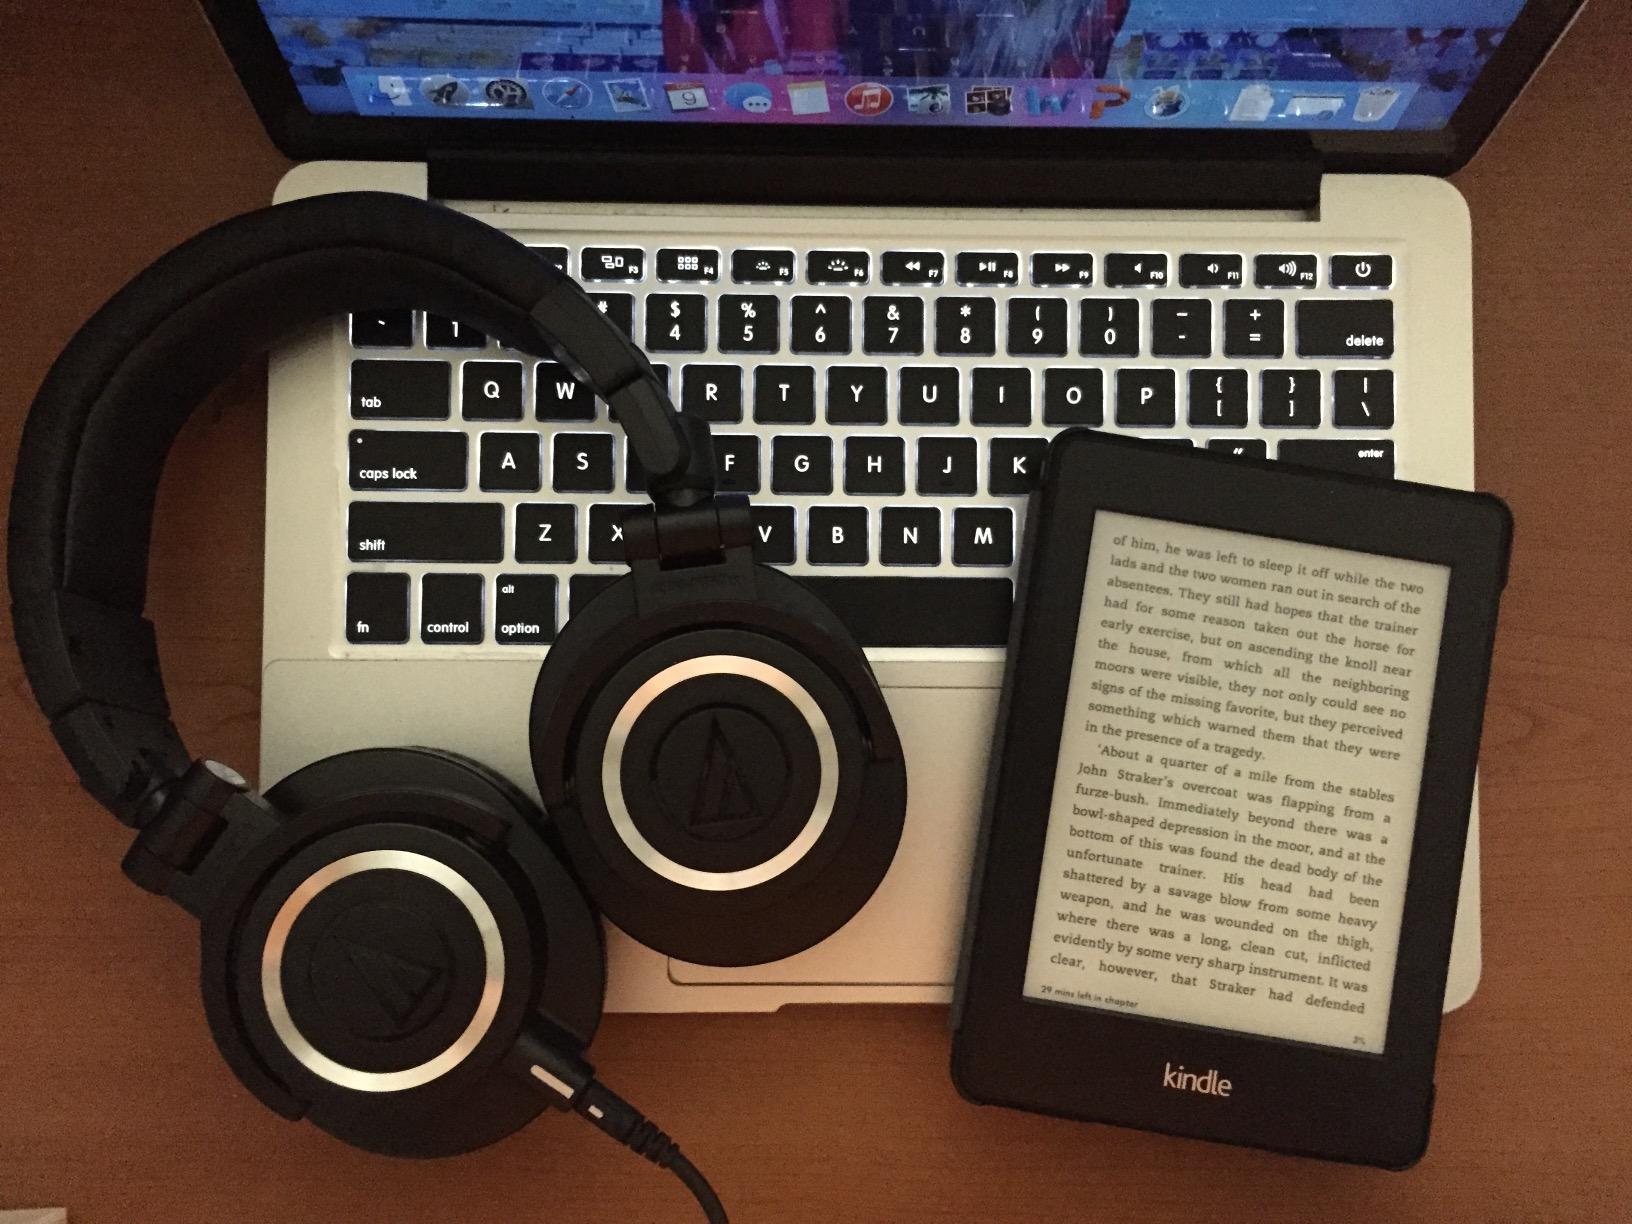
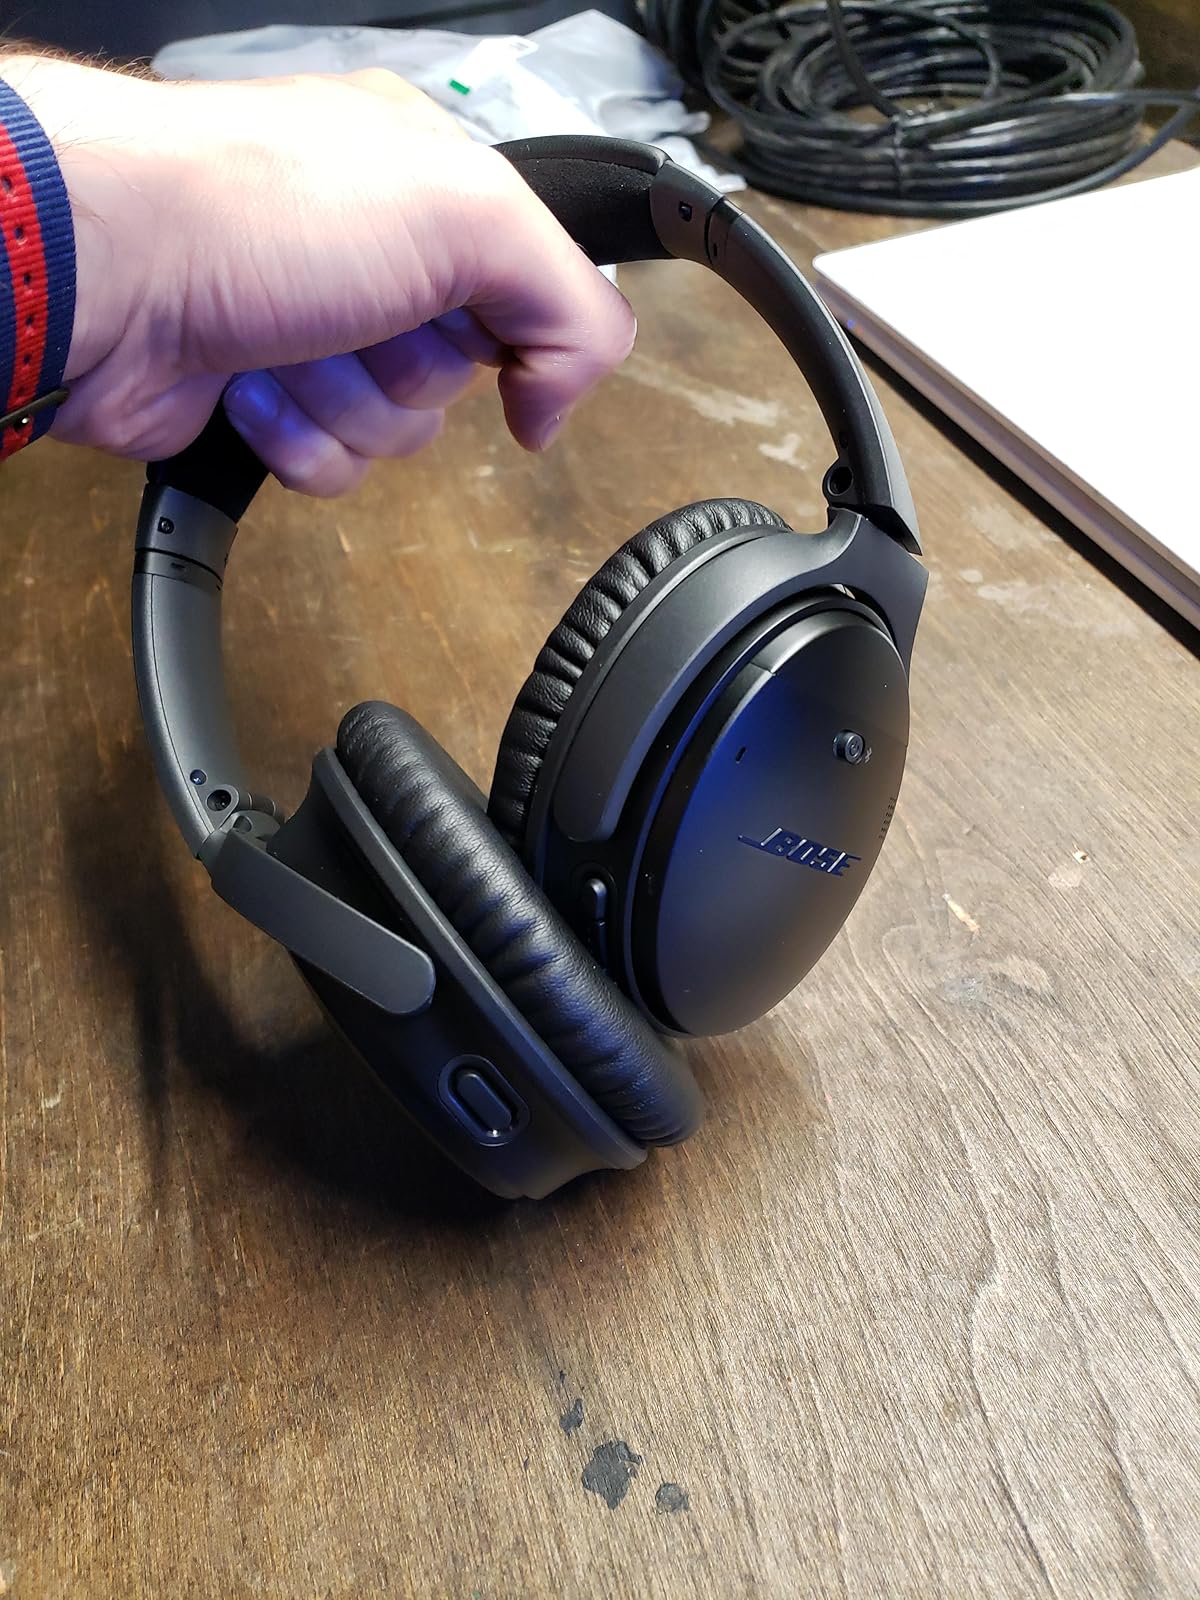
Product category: headphones
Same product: no